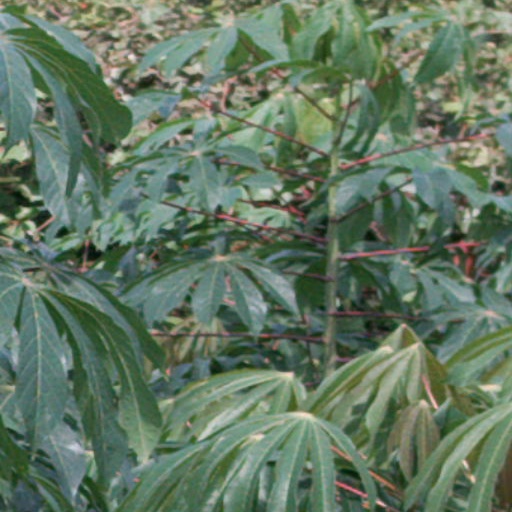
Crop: cassava